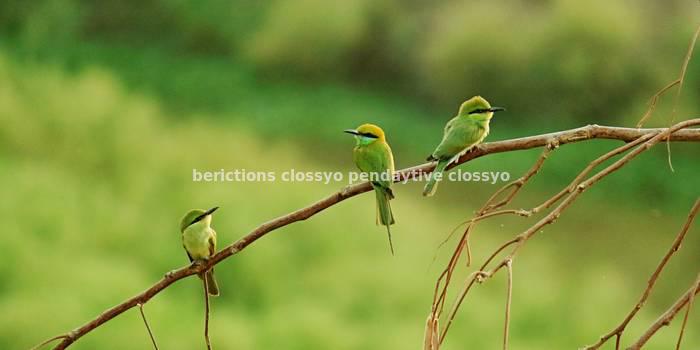
Label: Watermark